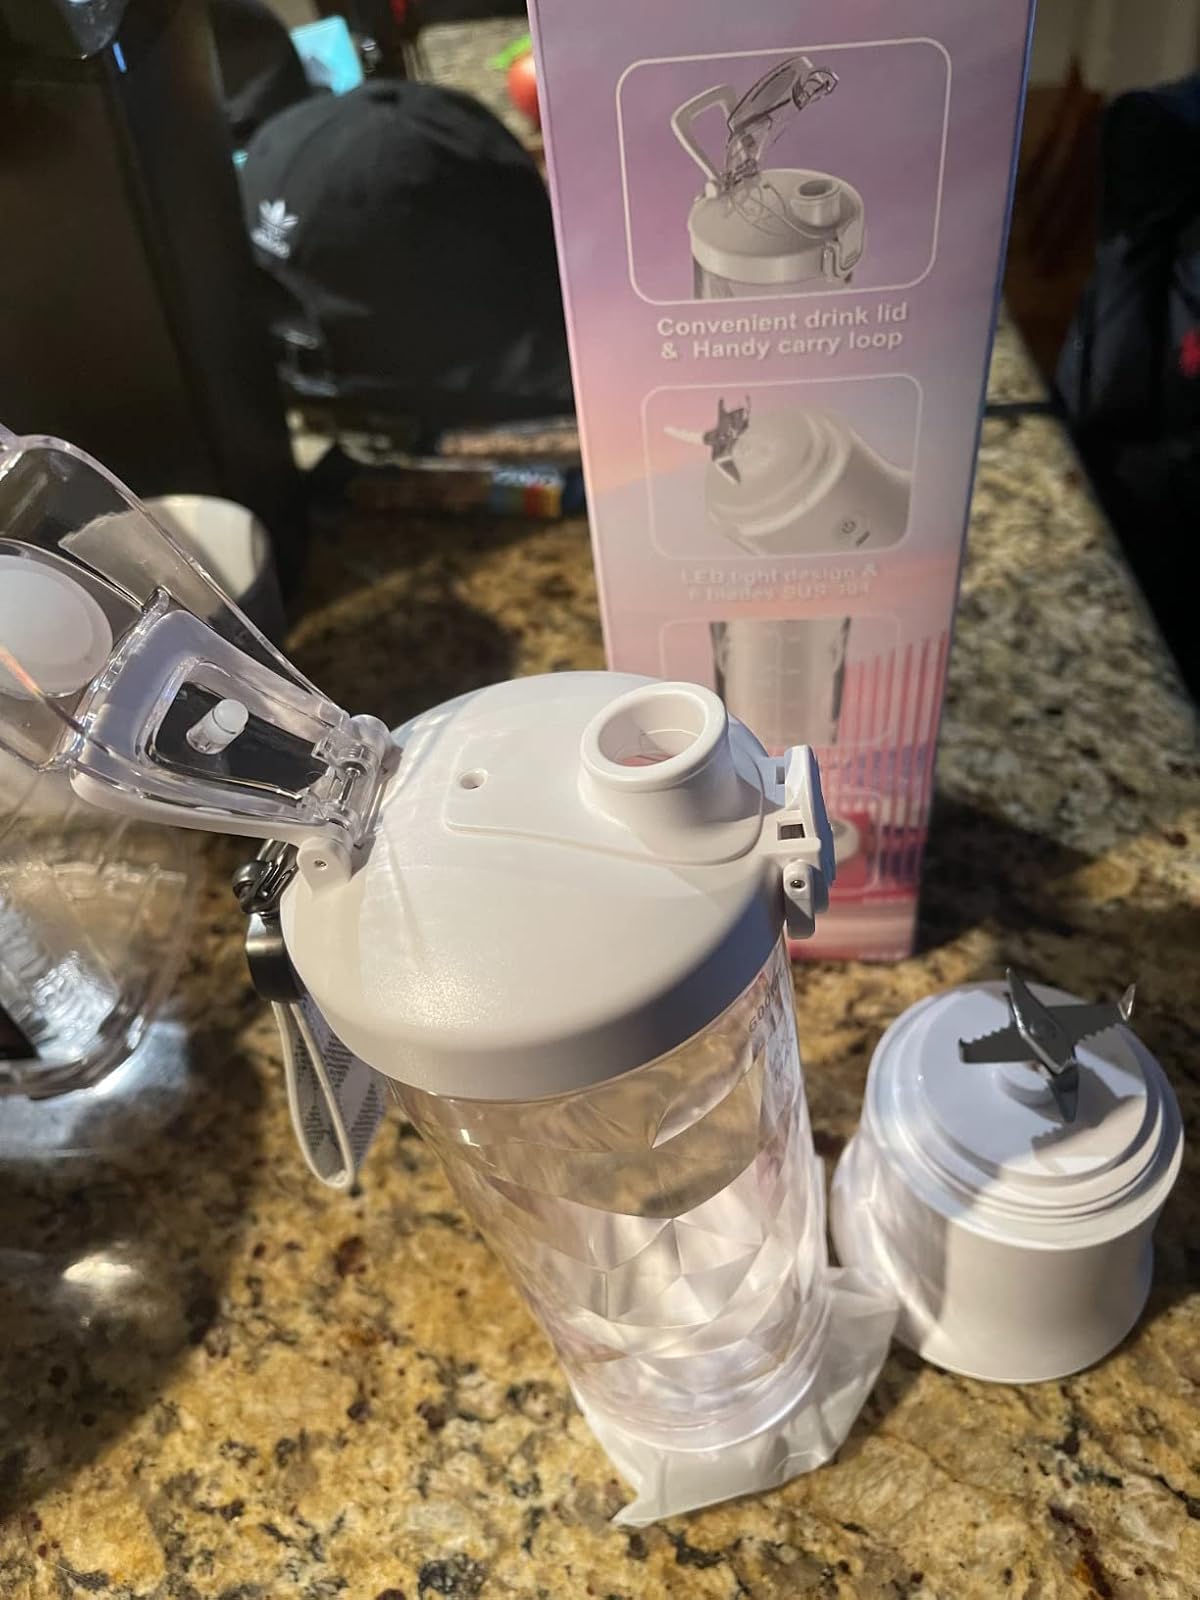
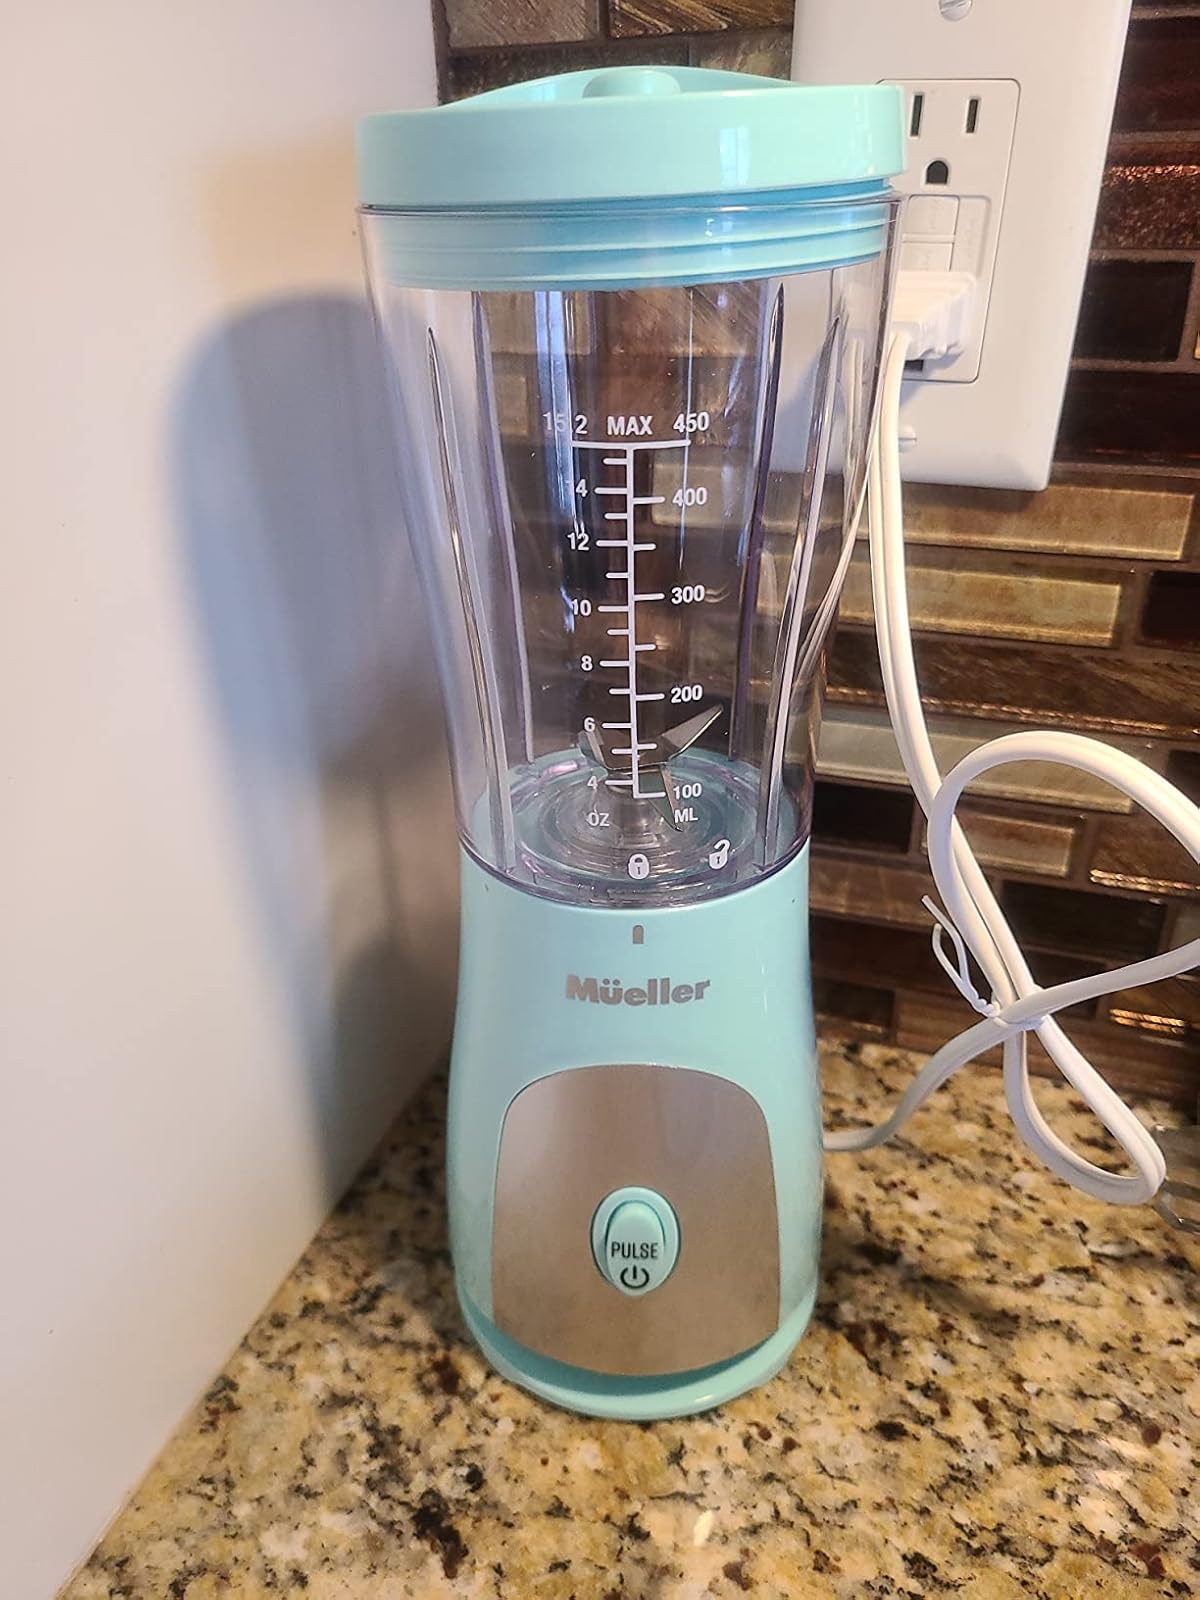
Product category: items_blender
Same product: no